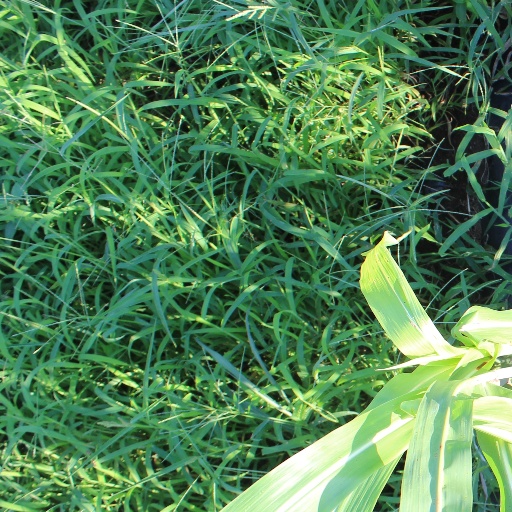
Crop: sorghum